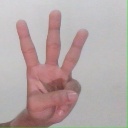
अक्षर: व